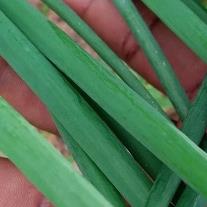
Crop: Onion
Condition: healthy-leaf